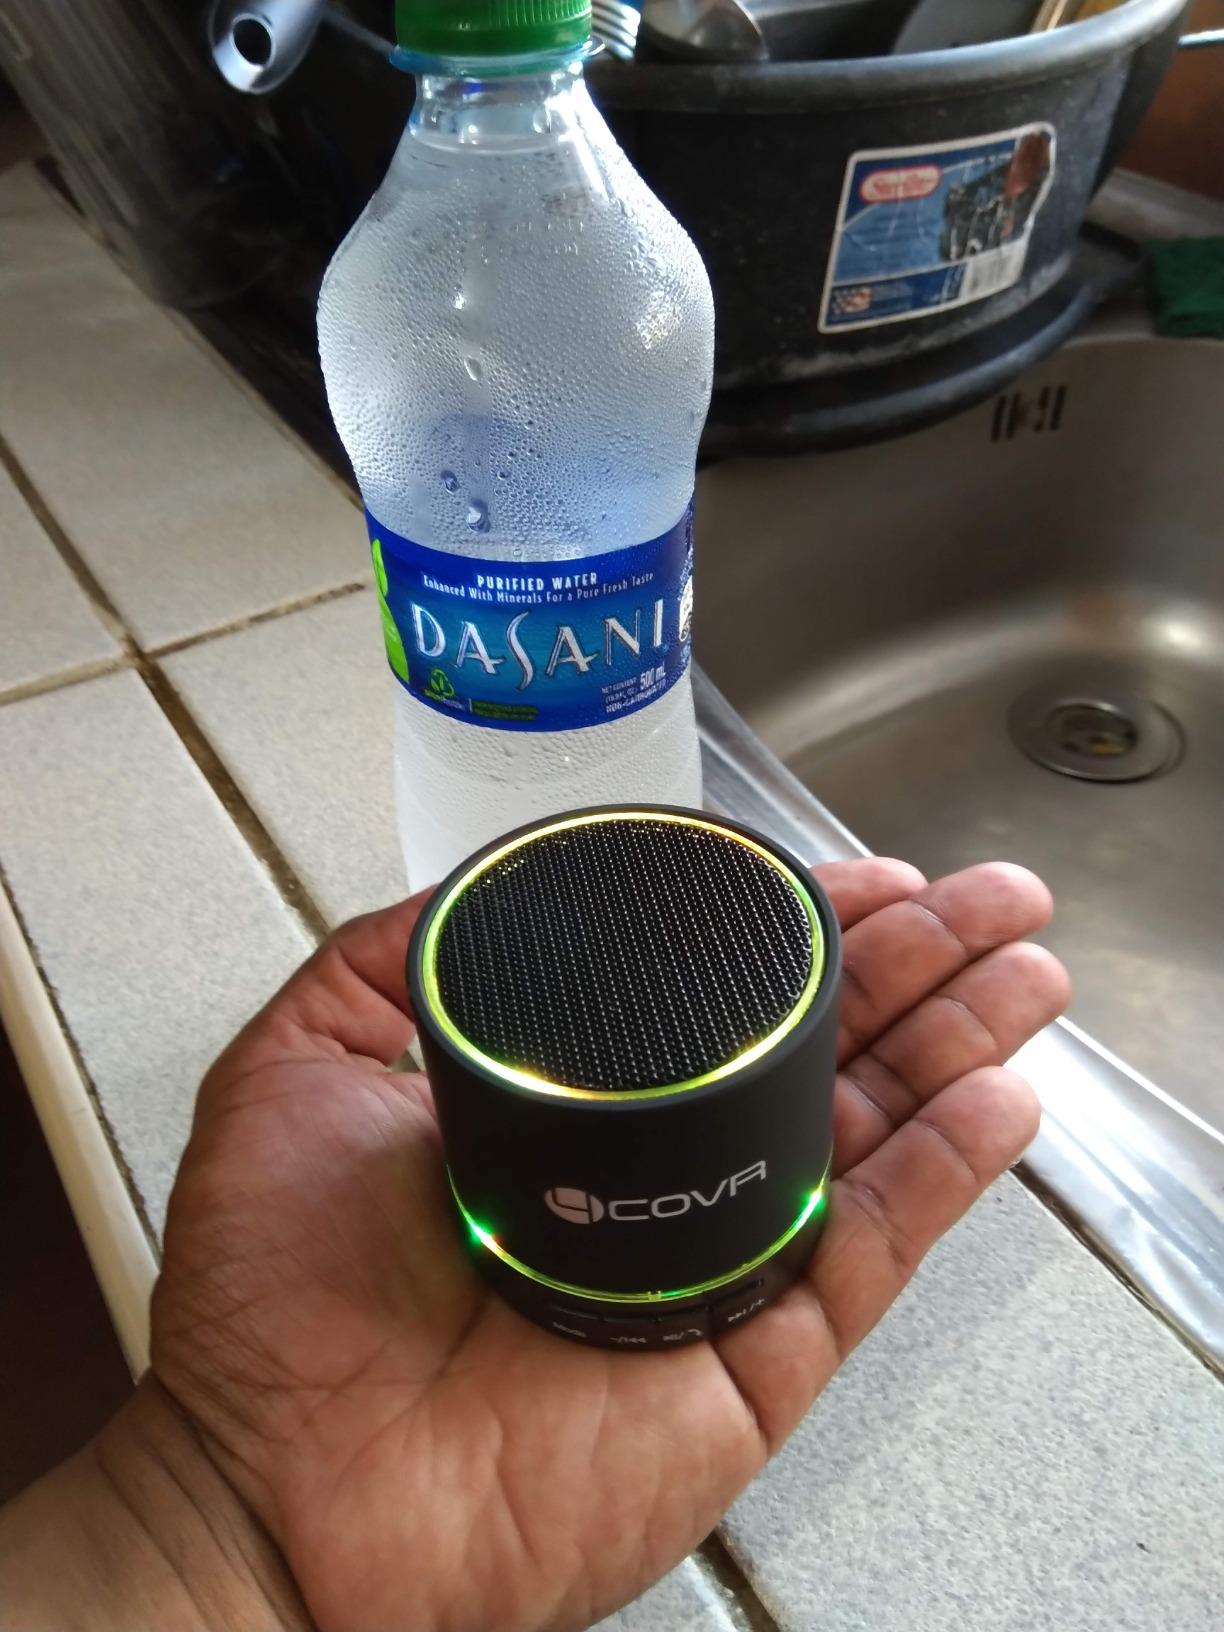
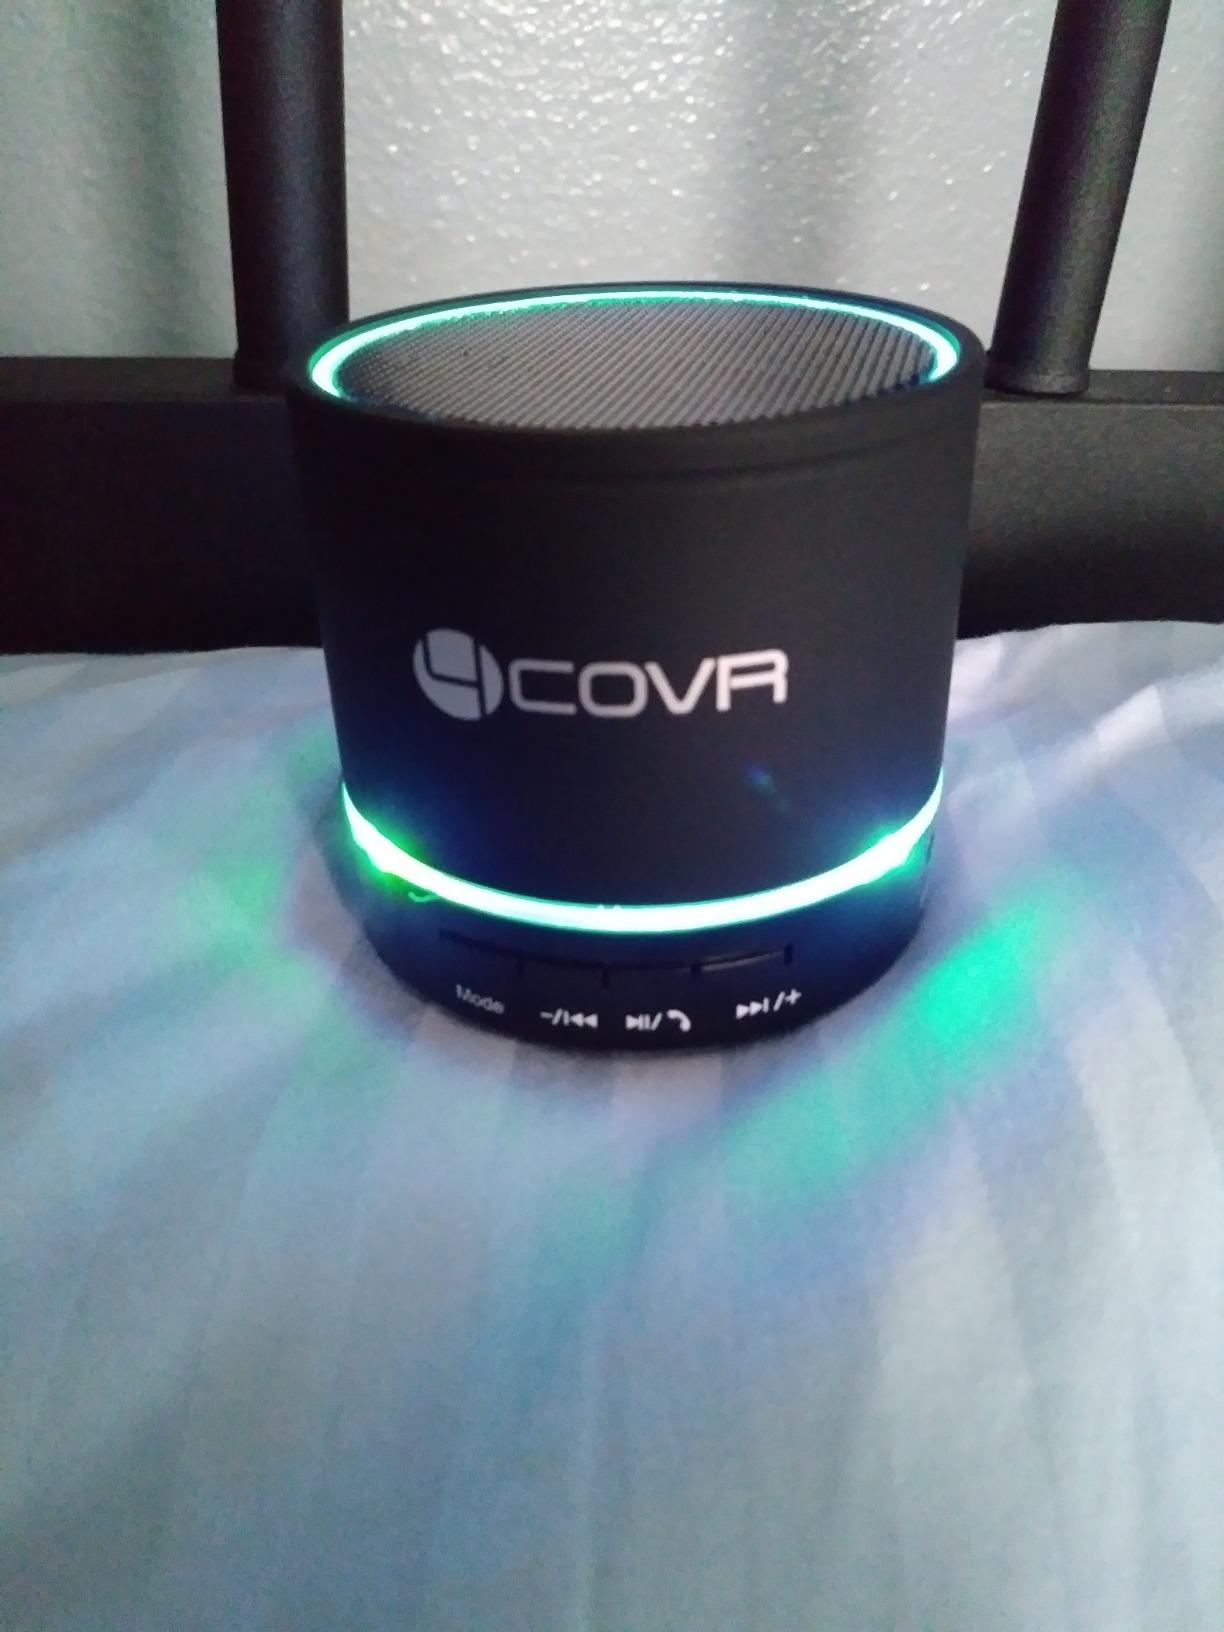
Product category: microphone
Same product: yes